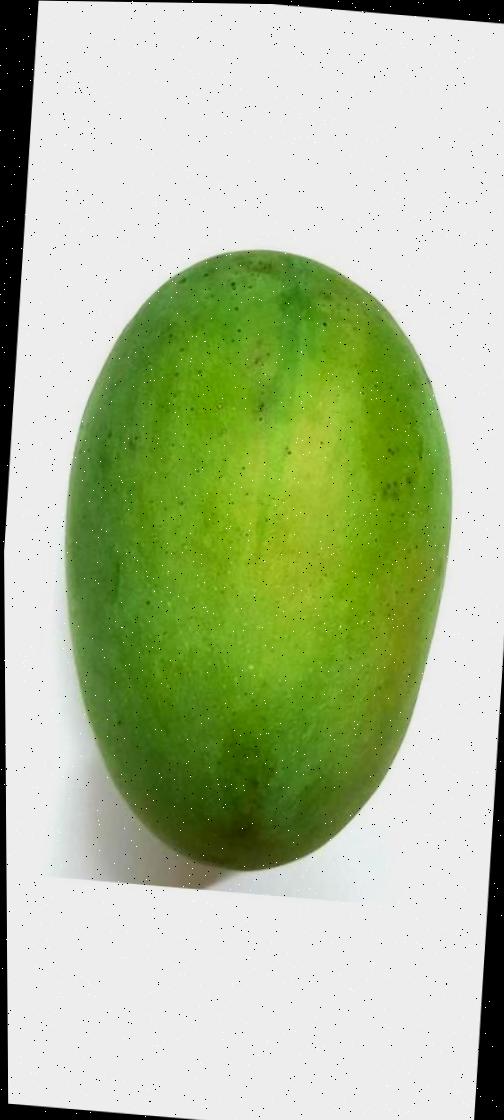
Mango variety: Shada